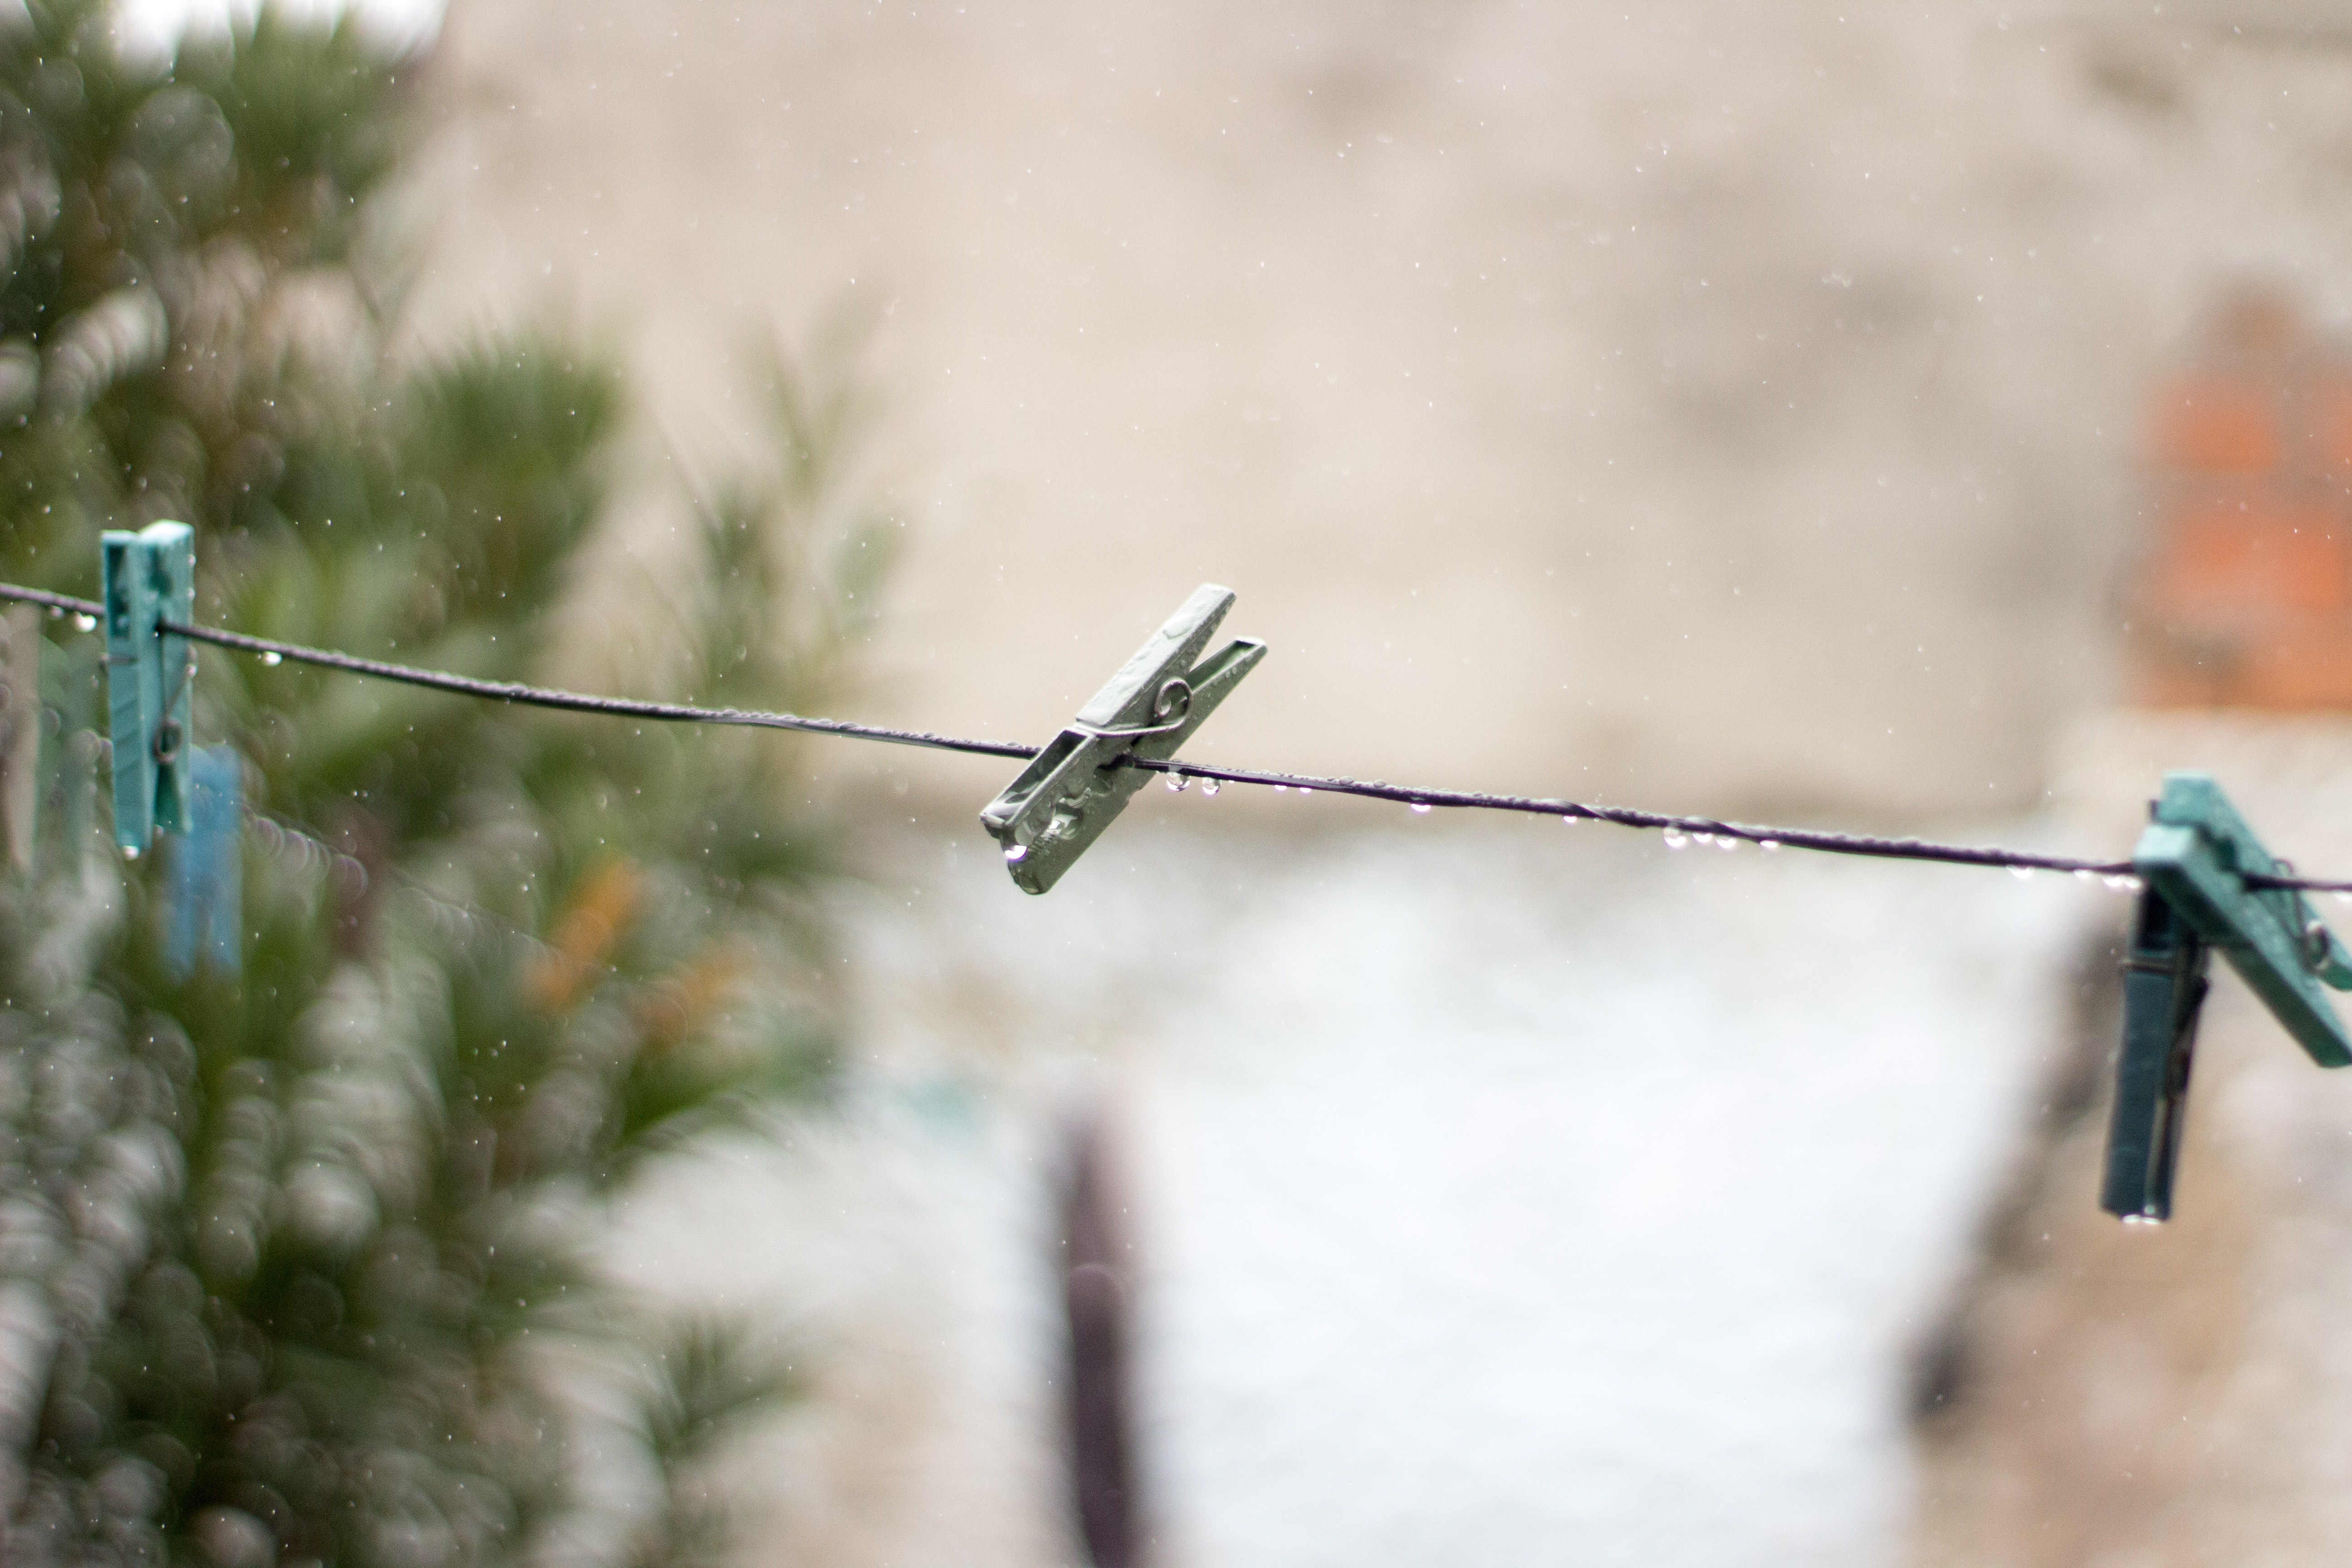
wire, wire fencing, barbed wire, line, fence, technology, plant